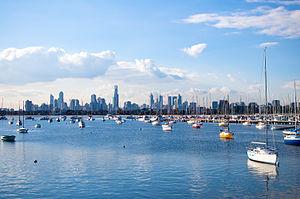
Melbourne est la capitale de l'État du Victoria, en Australie. Deuxième agglomération urbaine du pays après Sydney, le « Grand Melbourne » compte 4 440 300 habitants au recensement officiel de 2014. La ville est située sur la baie de Port Phillip, laquelle ouvre sur le détroit de Bass. Ses habitants sont les Melbourniens. Melbourne est un important centre commercial, industriel et culturel. La ville est souvent qualifiée de capitale « sportive et culturelle » de l'Australie, car elle abrite de nombreuses manifestations et institutions culturelles et sportives parmi les plus importantes du pays.
L'Australie, en forme longue le Commonwealth d'Australie, est un pays de l'hémisphère sud dont la superficie couvre la plus grande partie de l'Océanie. En plus de l'île éponyme, l'Australie comprend également la Tasmanie ainsi que d’autres îles des océans Austral, Pacifique et Indien. Elle revendique aussi 6 000 000 km² en Antarctique. Les nations voisines comprennent notamment l'Indonésie, le Timor oriental et la Papouasie-Nouvelle-Guinée au nord, les îles Salomon, Vanuatu et le territoire français de Nouvelle-Calédonie au nord-est, la Nouvelle-Zélande au sud-est ainsi que le territoire français des îles Kerguelen à l'ouest des îles australiennes Heard et McDonald.
Les classements des villes les plus agréables à vivre sont des listes de villes du monde, publiées chaque année par différents organismes et associations, classées selon la qualité de vie qu'elles offrent à leurs habitants.